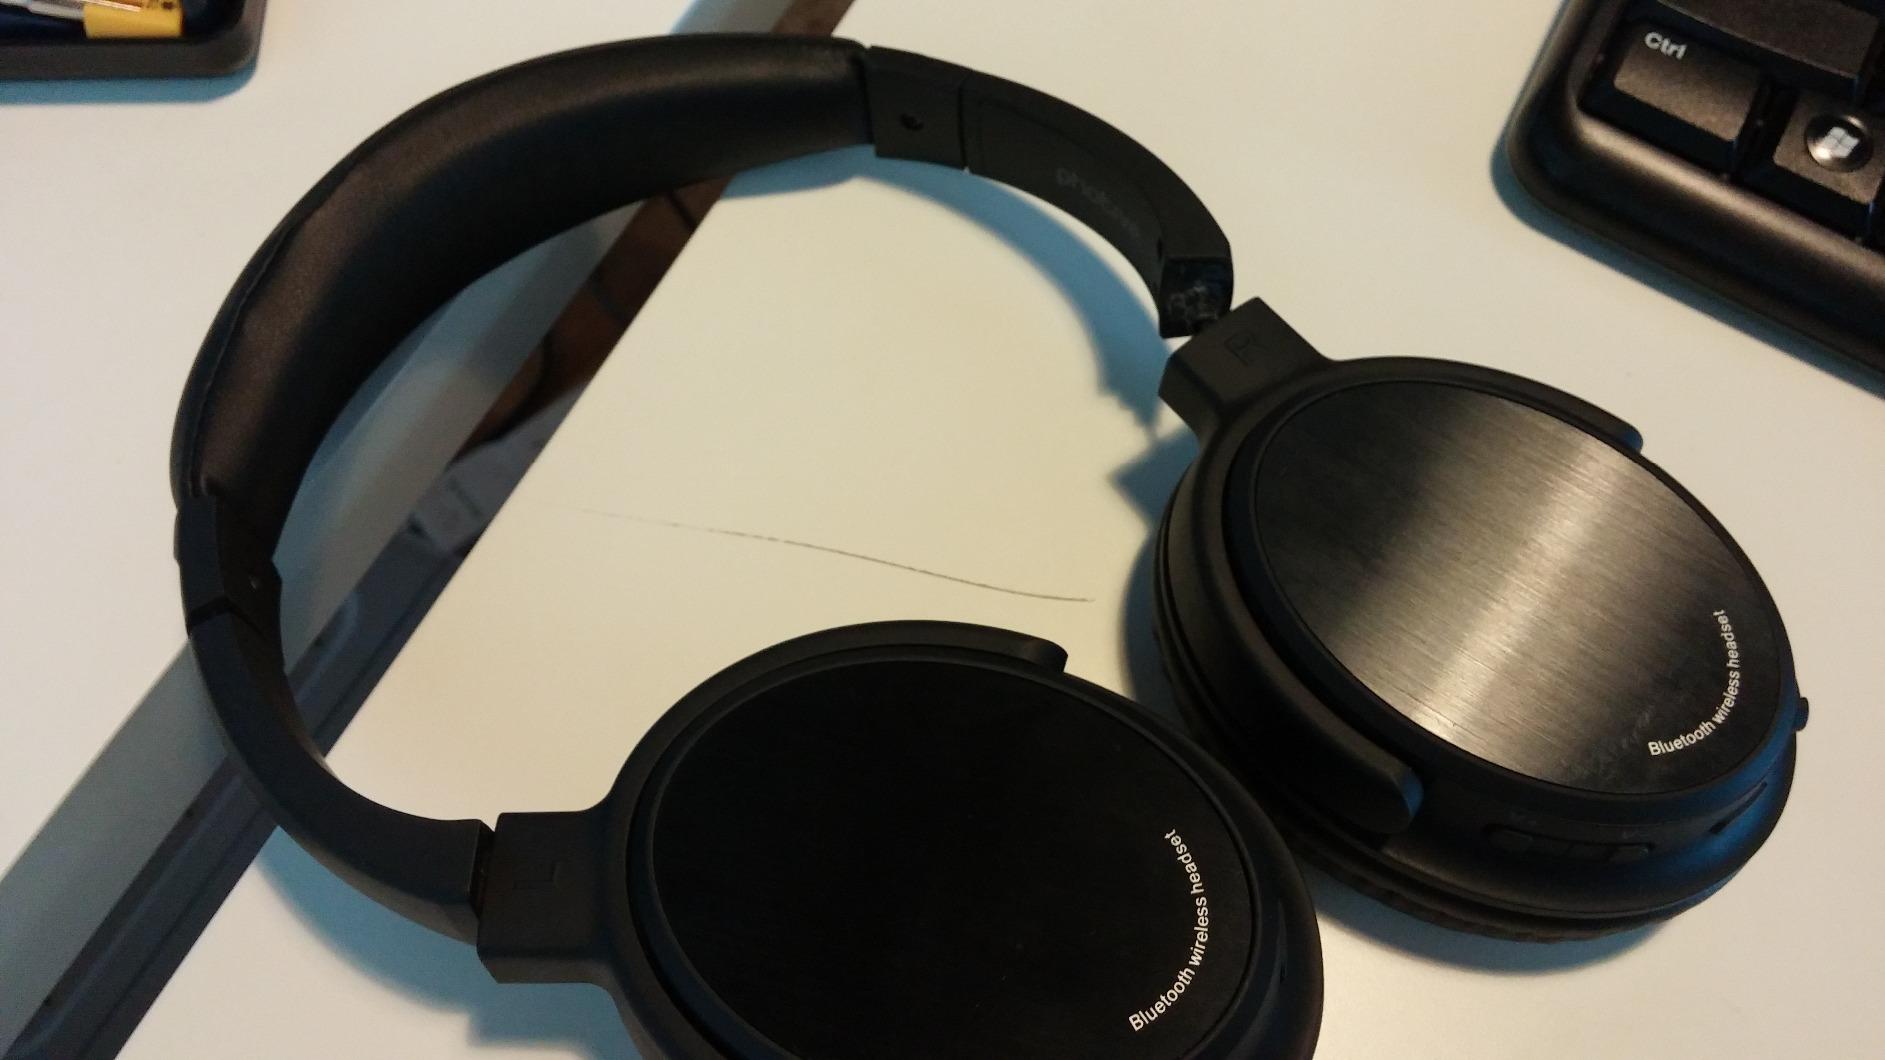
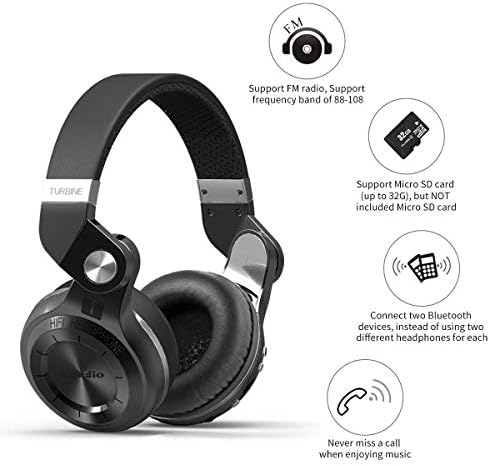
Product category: headphones
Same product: no